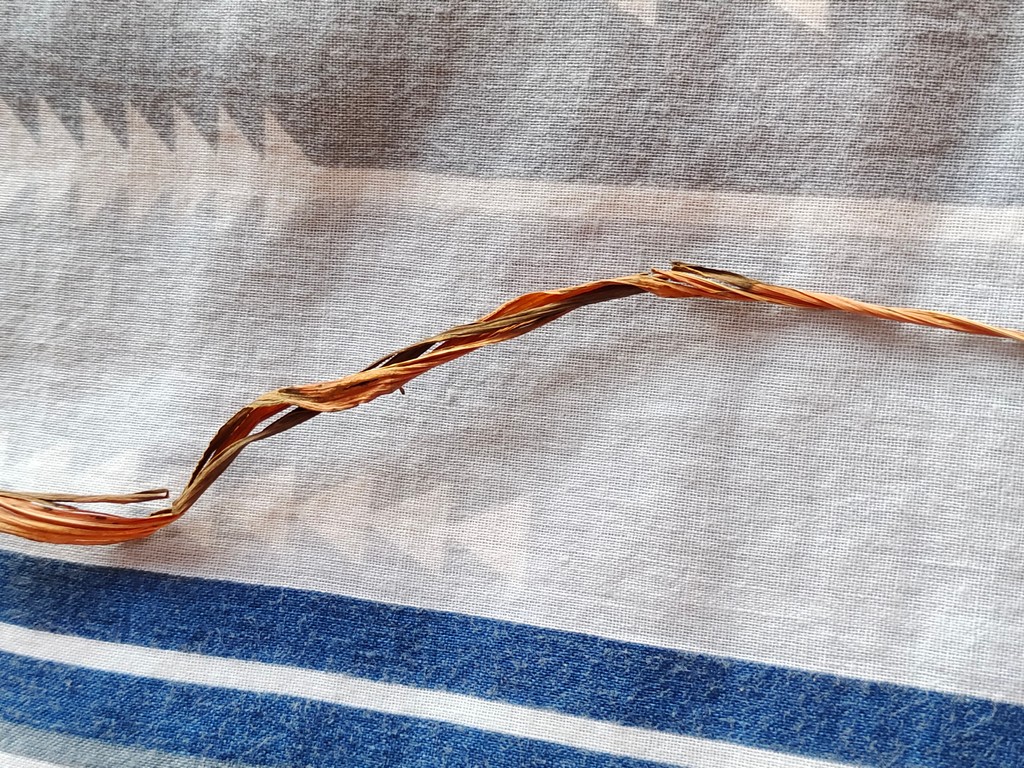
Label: Dried